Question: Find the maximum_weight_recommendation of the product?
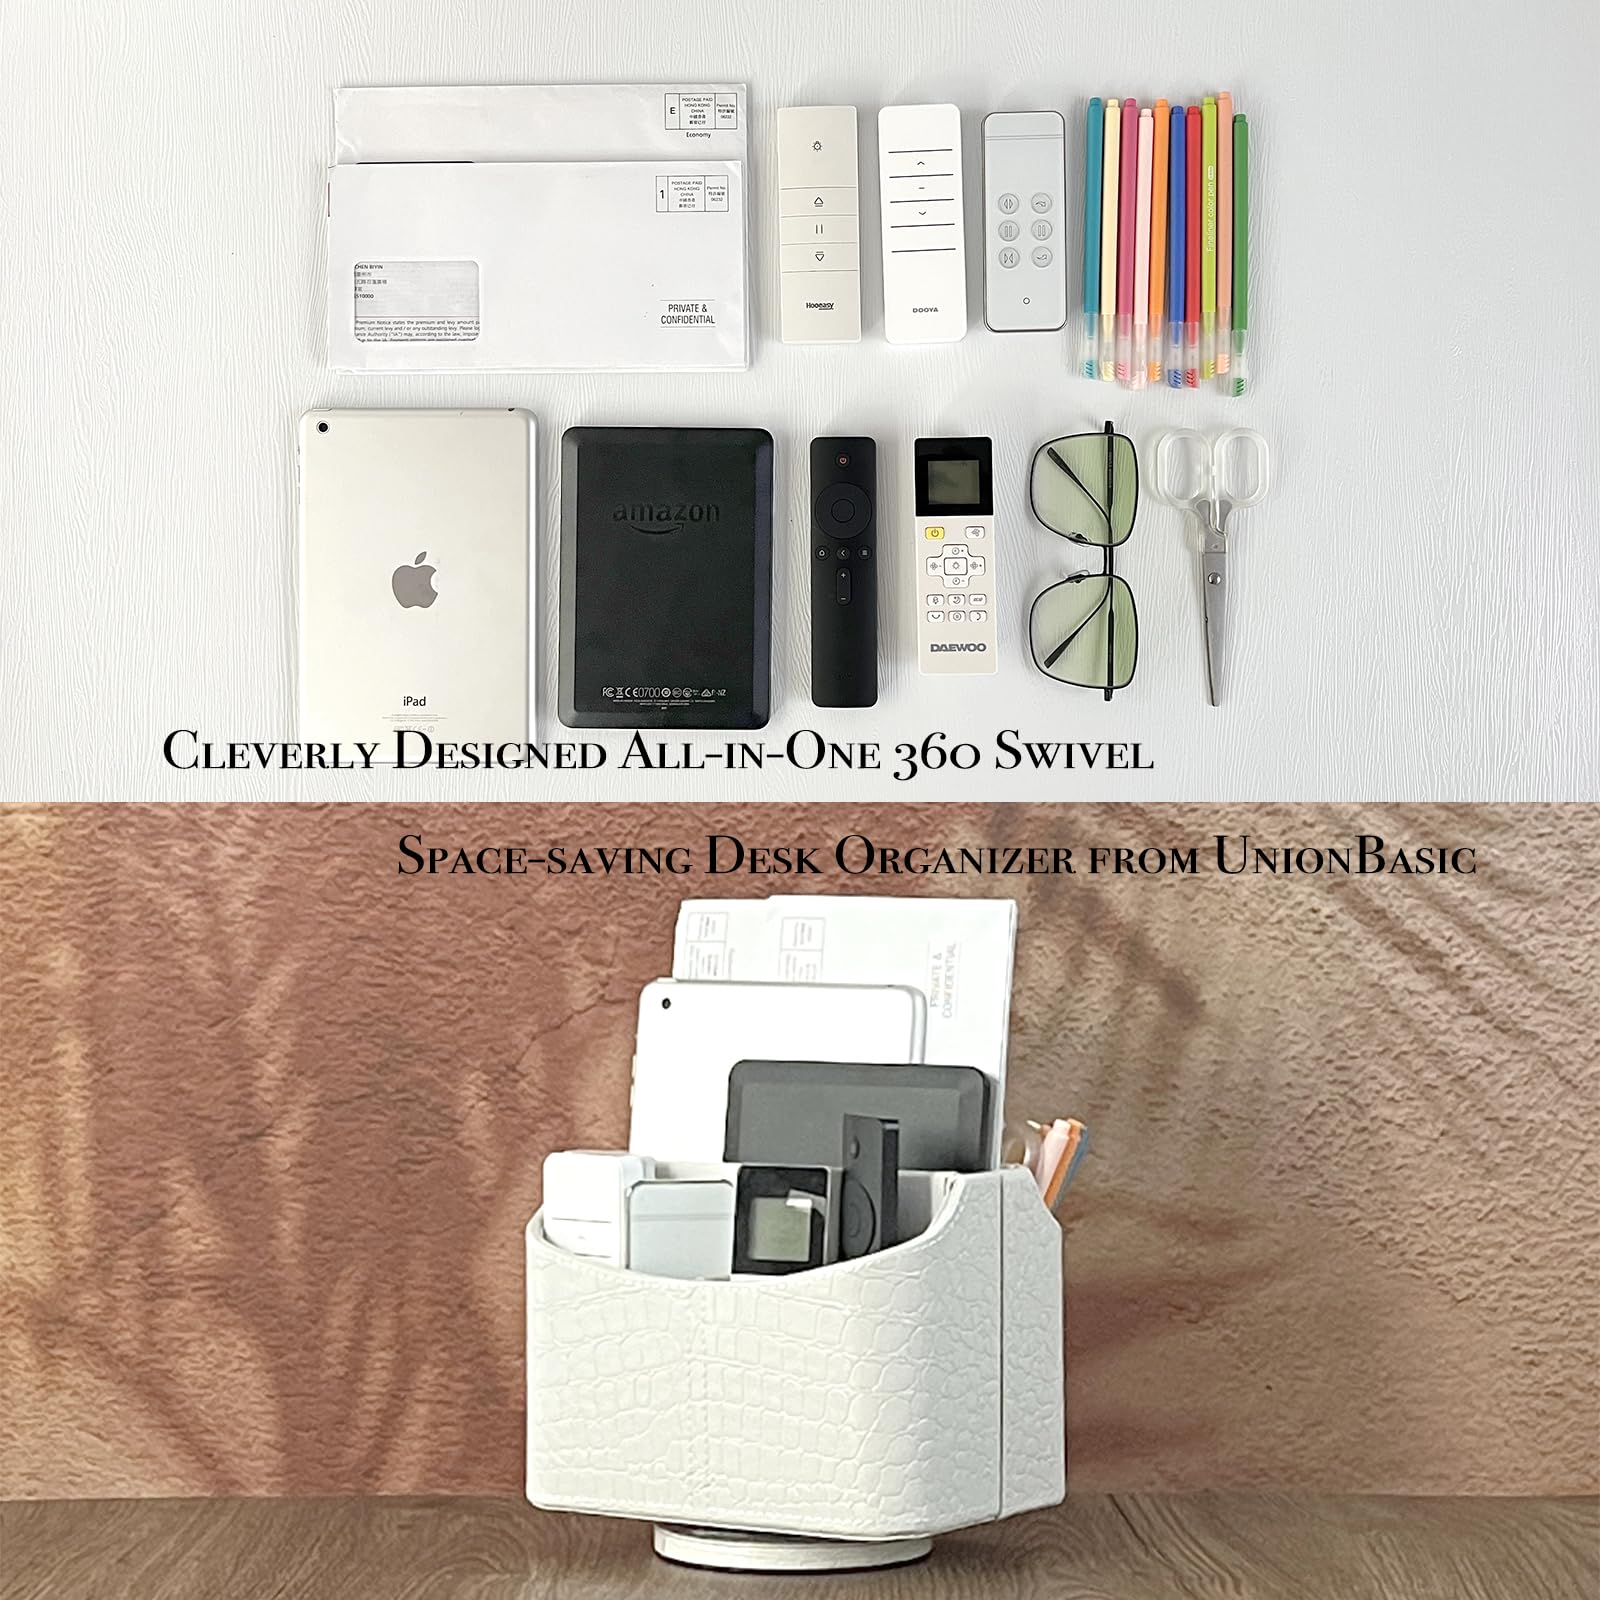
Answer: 360.0 ounce